Andy Lau

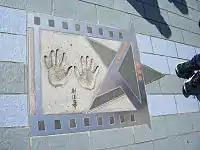
Lau's hand print and autograph at the Avenue of Stars in Hong Kong

Lau was noted for his highly positive energy, his hard work and active involvement in charity works throughout his 30 years in showbiz and honoured as a "Justice of Peace" by the Hong Kong SAR government in 2008. In May 2010, he received the "World Outstanding Chinese" award and an "honorary doctorate" from the University of New Brunswick, Canada. On 14 December 2017, Lau was awarded a Doctor of Letters degree from the Hong Kong Shue Yan University, with the citation highlighting his popularity among locals which stated: "His low-key, modest, friendly and approachable personality has endeared him to millions of fans and ordinary folks alike, who also consider him to be a 'heartthrob' and the 'unofficial Chief Executive of Hong Kong.